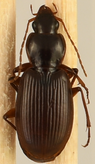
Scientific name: Synuchus impunctatus
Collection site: Bartlett Experimental Forest NEON (BART), plot BART_002